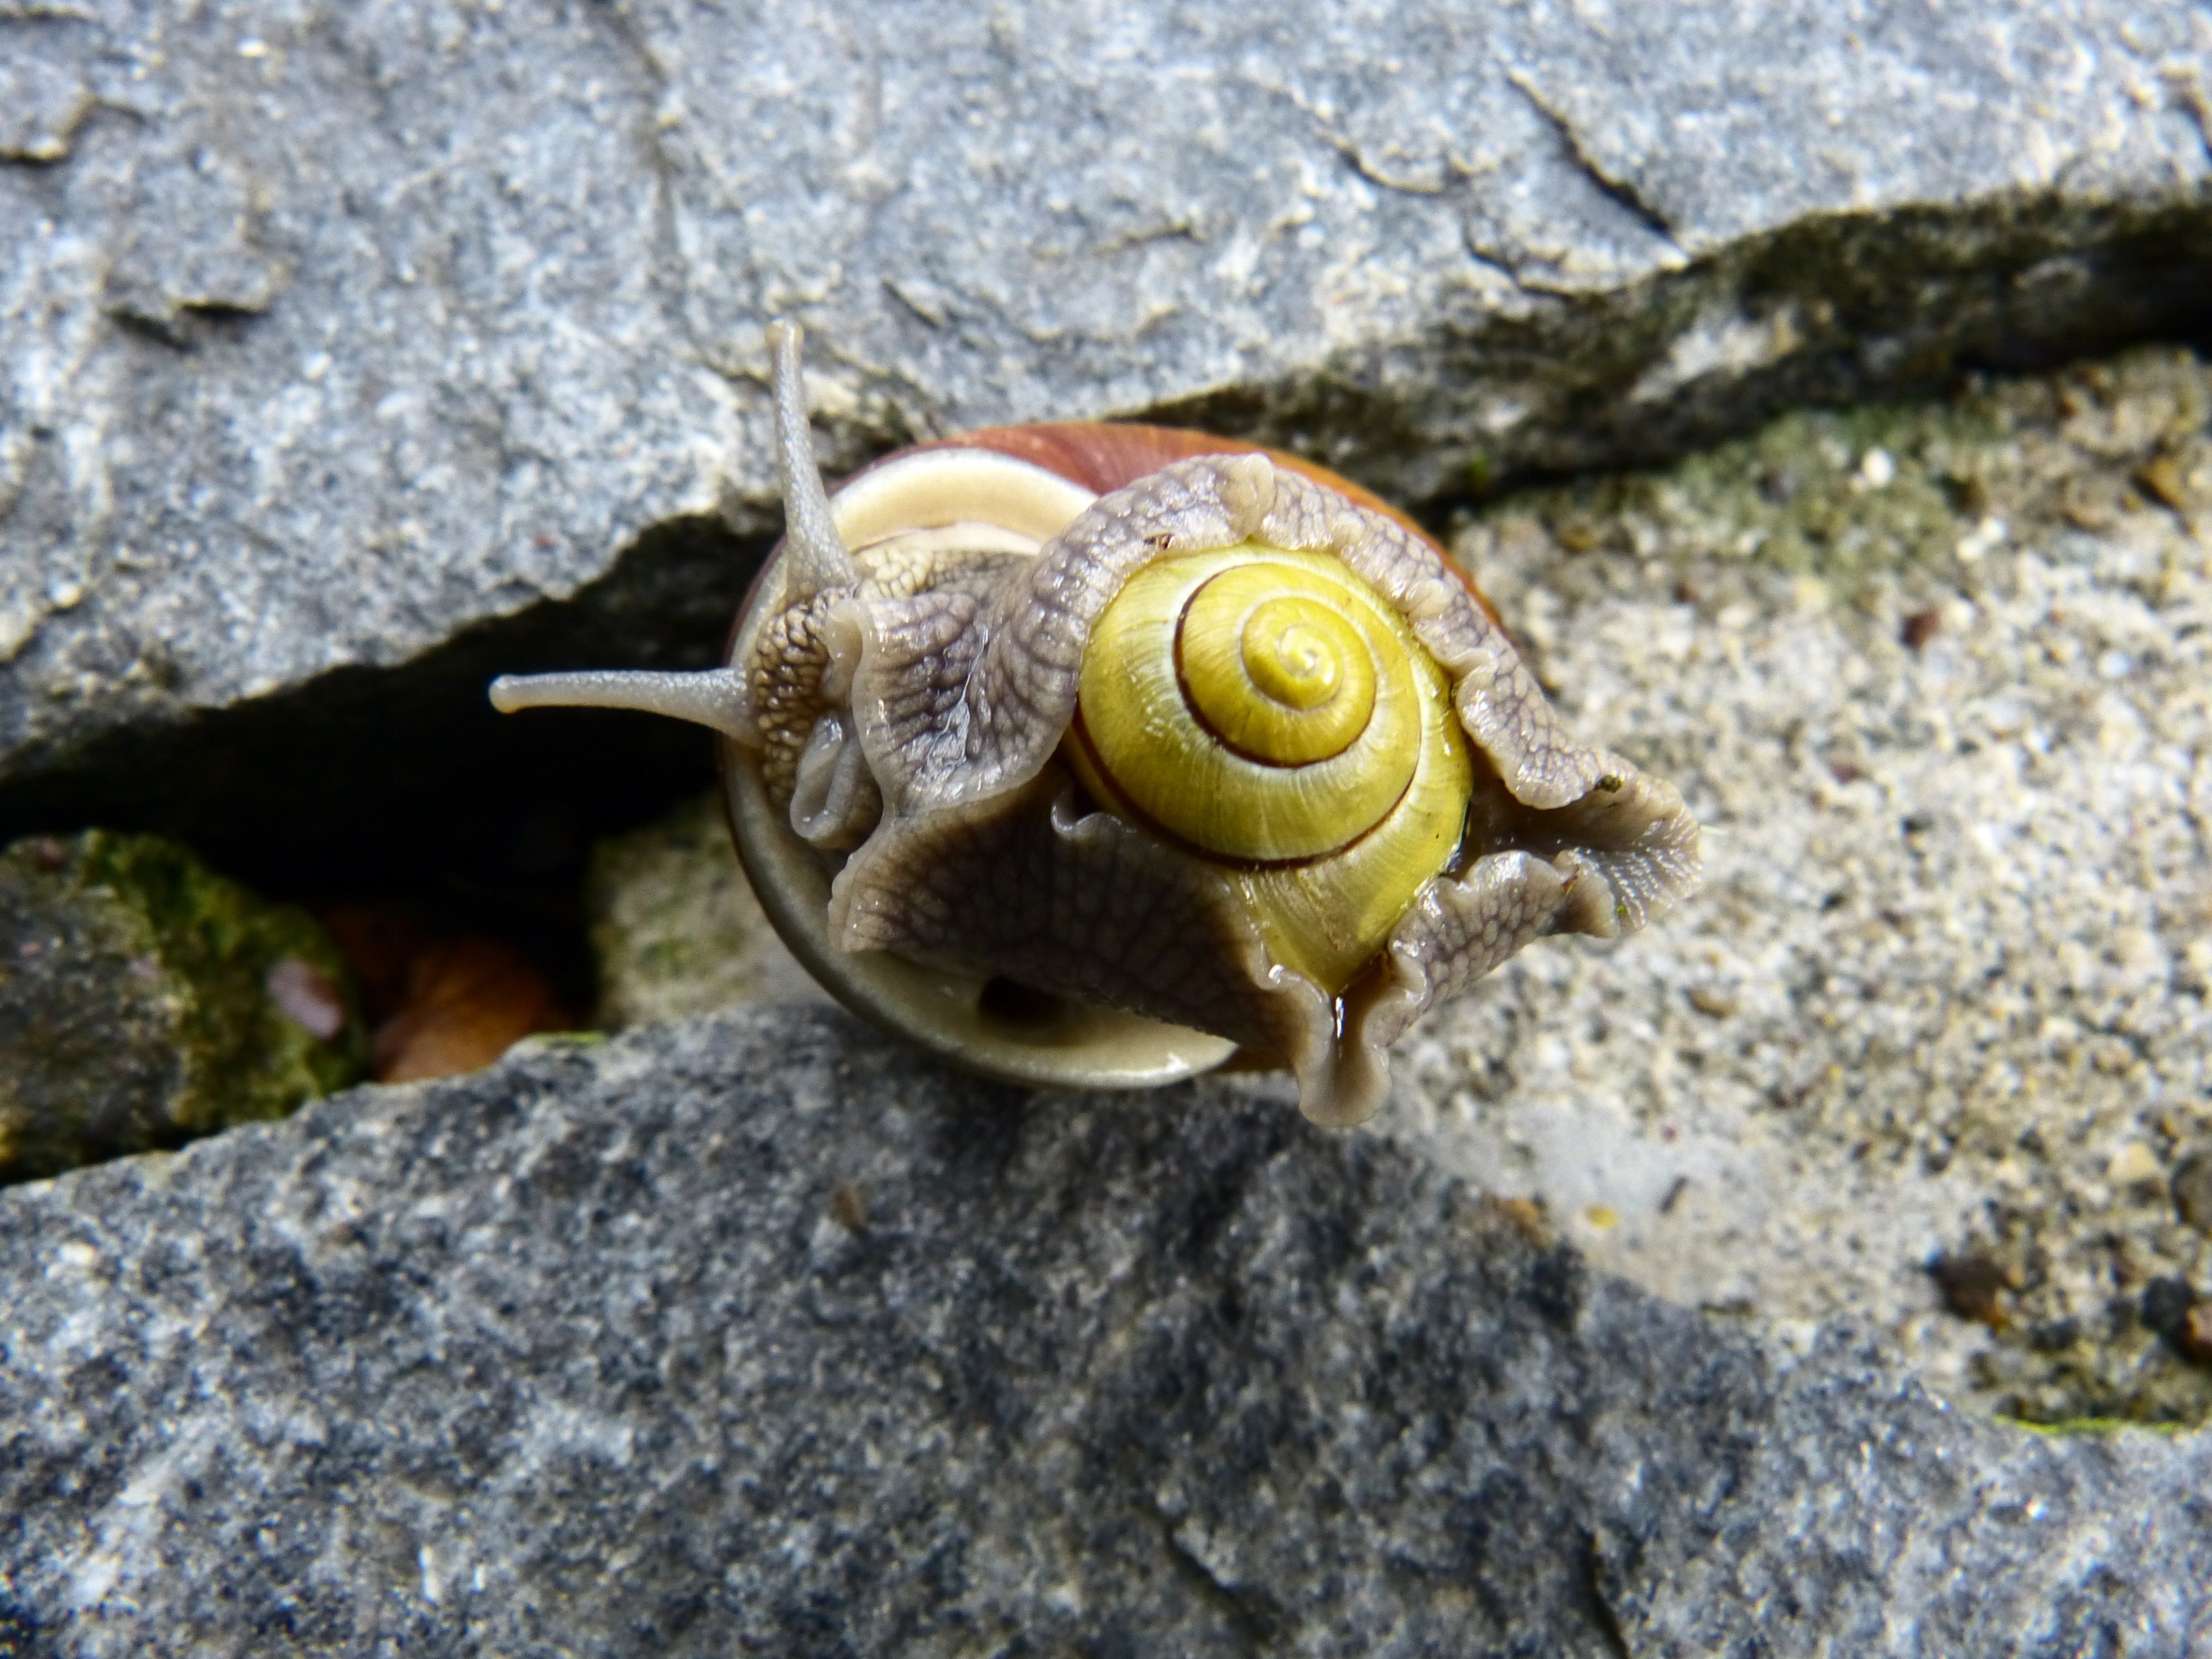
wildlife, biology, fauna, invertebrate, close up, mollusk, snail, molluscs, slug, macro photography, pairing, sea snail, helix pomatia, country lungenschnecke, marine biology, snails and slugs, screw in the screw